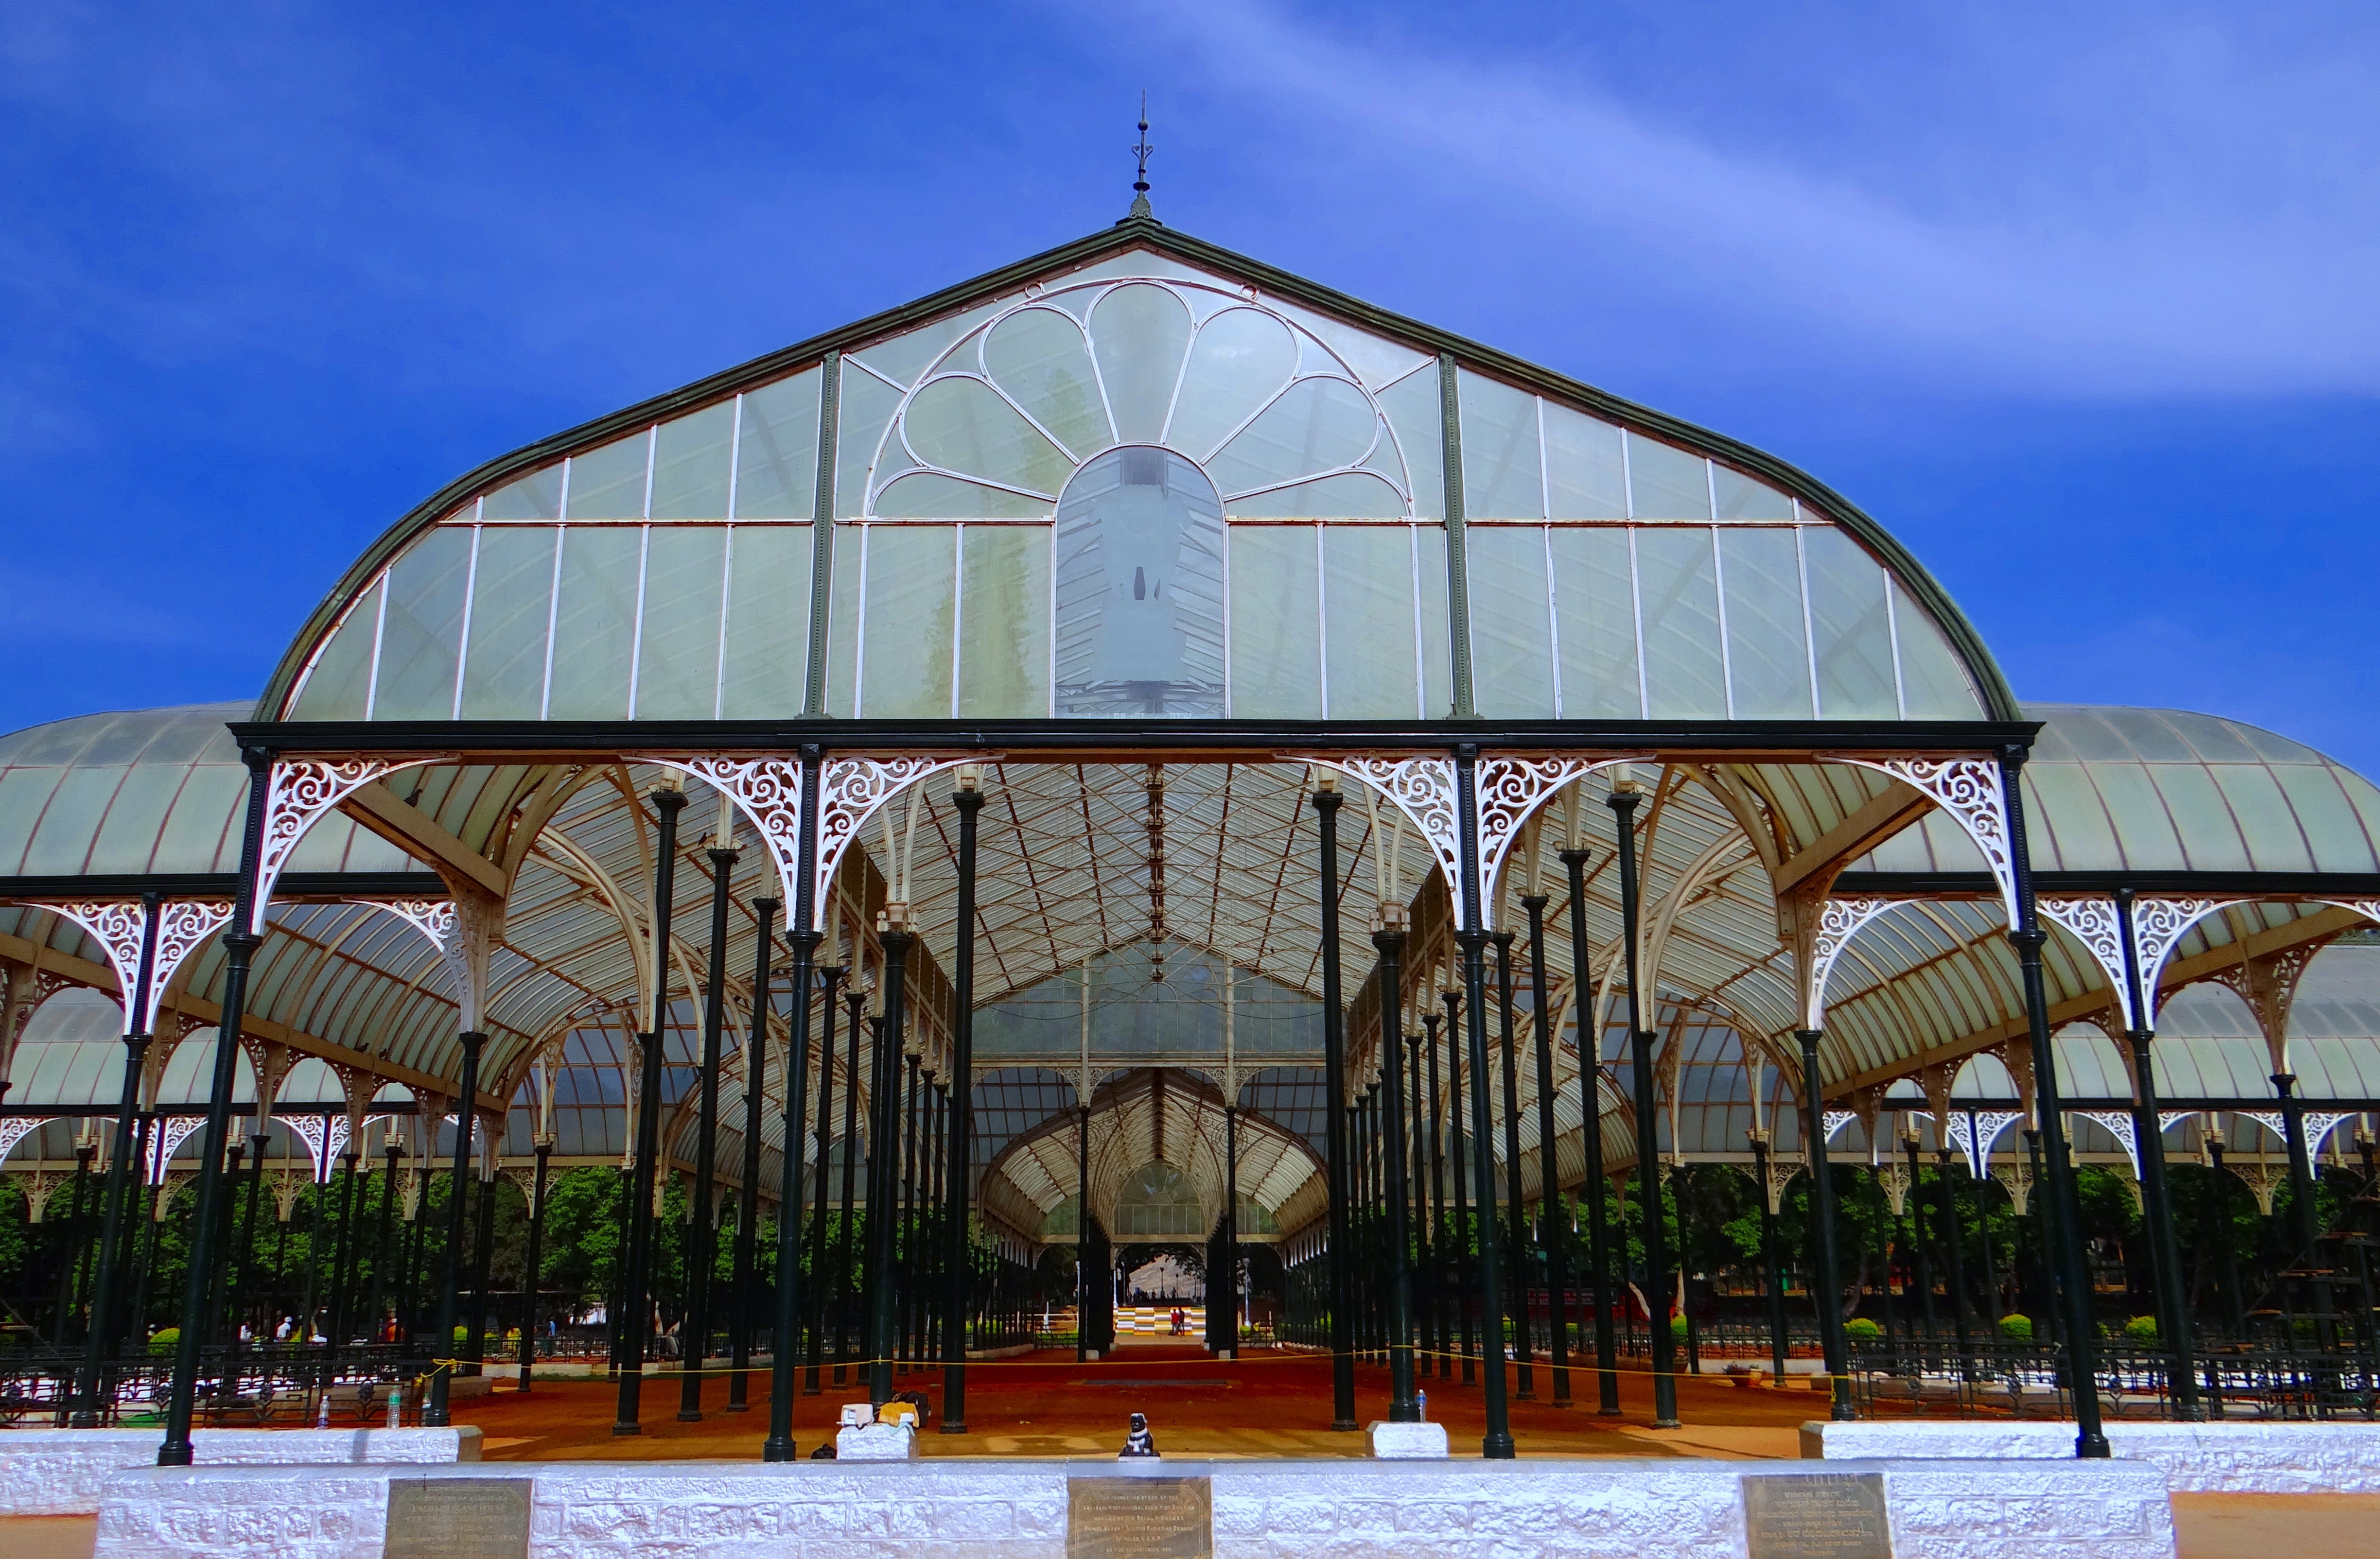
architecture, building, pavilion, india, botanical garden, dome, bangalore, karnataka, glass house, outdoor structure, lal bagh